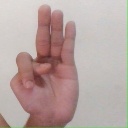
अक्षर: भ